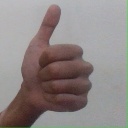
अक्षर: थ